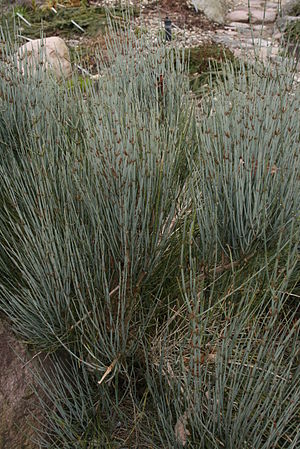
Ledris-familien
Ephedra intermedia
Ephedra intermedia: Vækstform.
Ledris-familien er en lille familie med en enkelt slægt, den nedennævnte. Se nærmere beskrivelse der.